Heartland rock

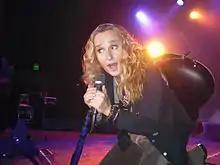
Melissa Etheridge, the first significant female figure in the genre, performing live in 2010

The genre reached its commercial peak with Springsteen's "Born in the U.S.A." in 1984. The 1980s saw the arrival of new artists such as John Mellencamp, Bruce Hornsby & the Range, Iron City Houserockers, John Hiatt, Lucinda Williams, and BoDeans. A number of roots music and country music artists like Steve Earle, The Tractors, The Hot Club of Cowtown, and Joe Ely also became associated with the genre.